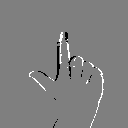
ASL letter: l